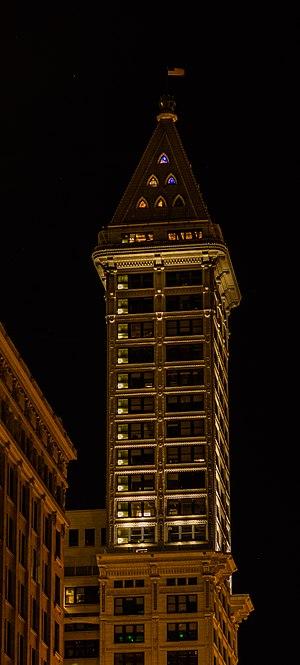
La Smith Tower est un immeuble situé dans le quartier de Pioneer Square à Seattle aux États-Unis. Il fut construit de 1910 à 1914, c'est le plus ancien gratte-ciel de la ville. Il porte le nom du magnat Lyman Cornelius Smith. Avec 159 mètres de hauteur, il représentait le plus haut immeuble de la côte ouest jusqu'à l'édification de la Space Needle en 1962.